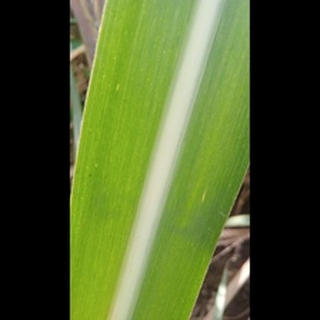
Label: healthy_sugarcane